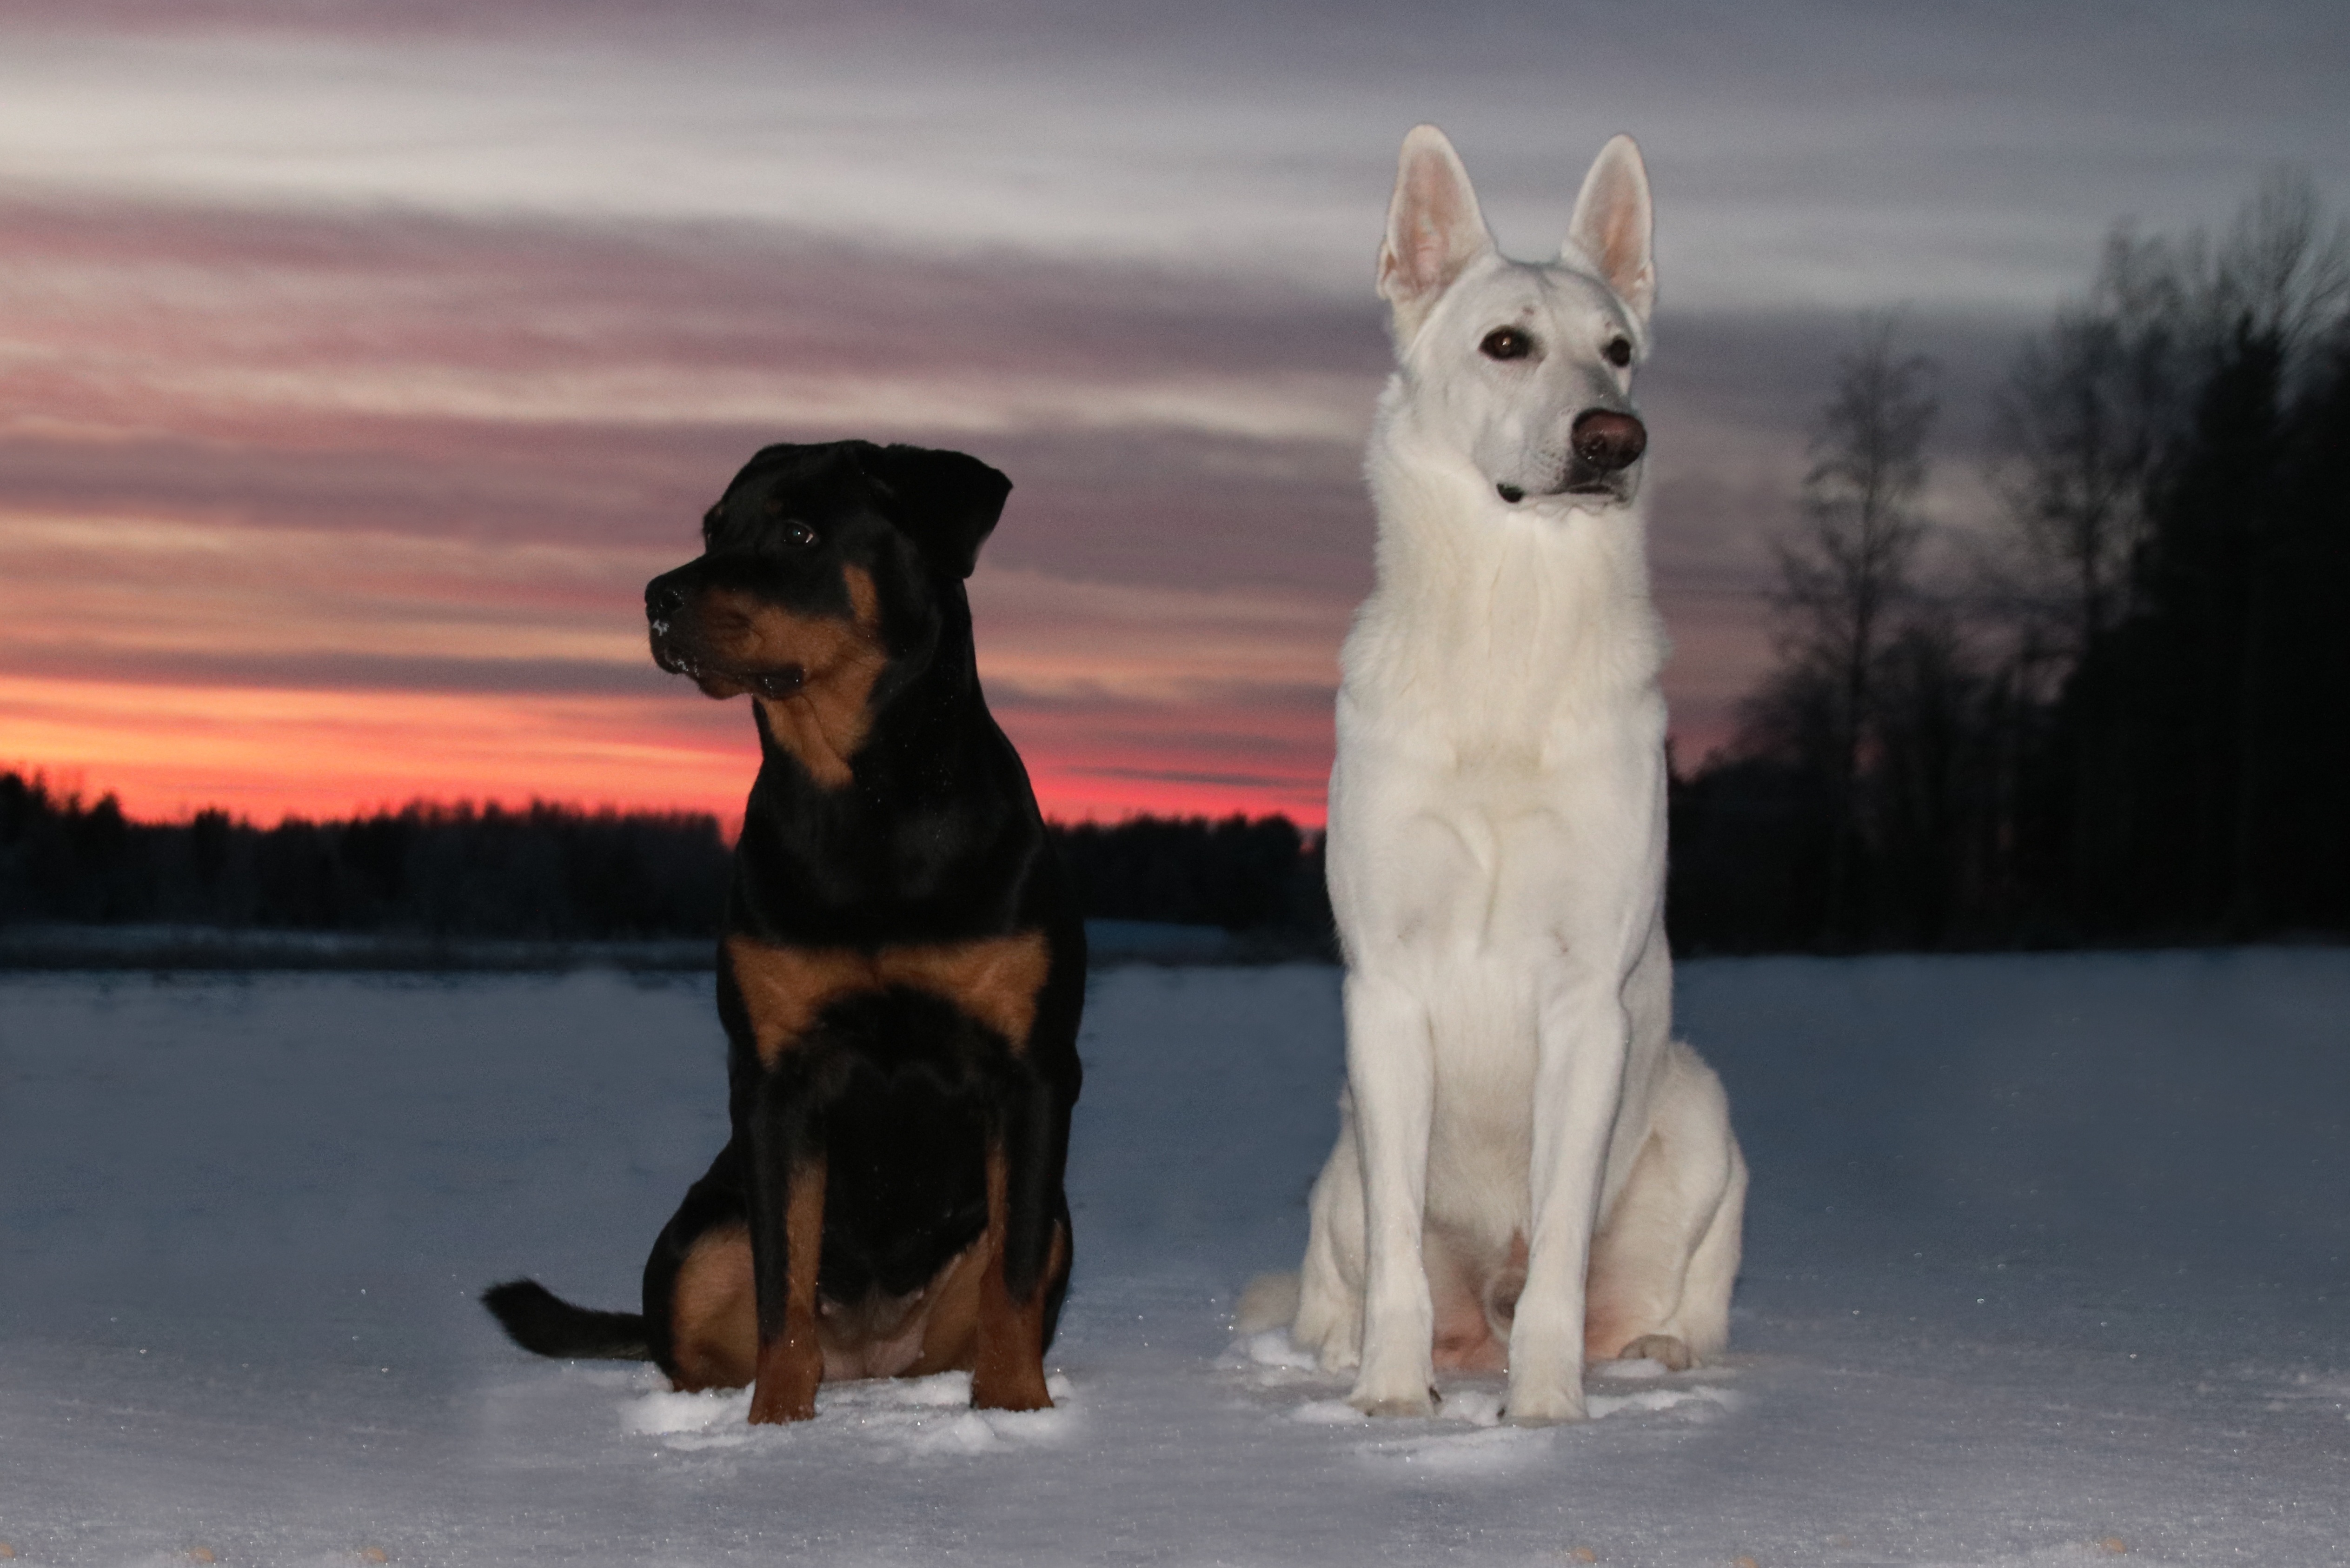
snow, winter, sunset, dog, animal, ice, pet, arctic, dogs, animals, dog breed, freezing, white shepherd, rottweiler, siberian husky, white shepherd dog, dog like mammal, carnivoran, dog breed group, greenland dog, east siberian laika, dog crossbreeds, northern inuit dog, east european shepherd, canadian eskimo dog, lapponian herder, berger blanc suisse, sakhalin husky, seppala siberian sleddog, kunming wolfdog